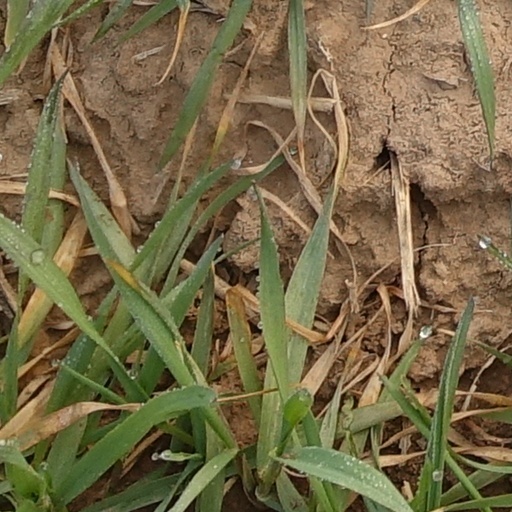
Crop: wheat